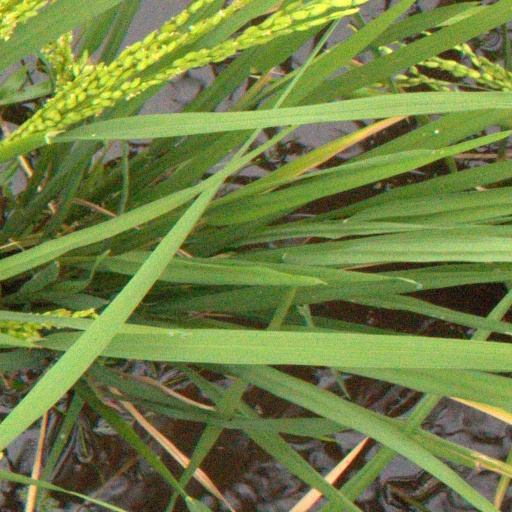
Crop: rice